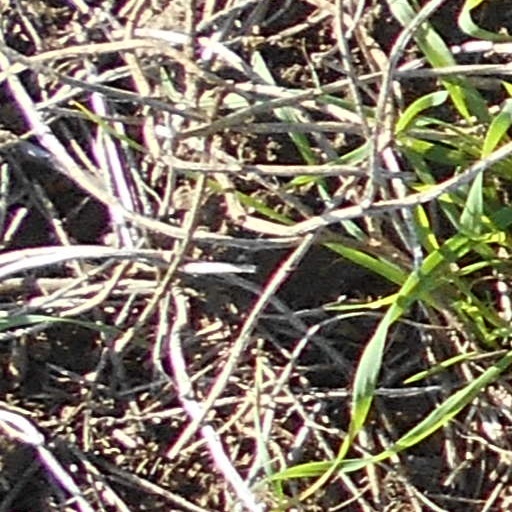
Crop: wheat